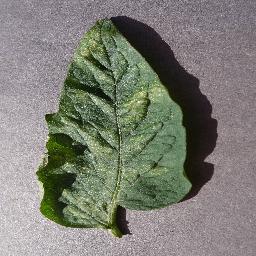
Label: Tomato___Spider_mites Two-spotted_spider_mite